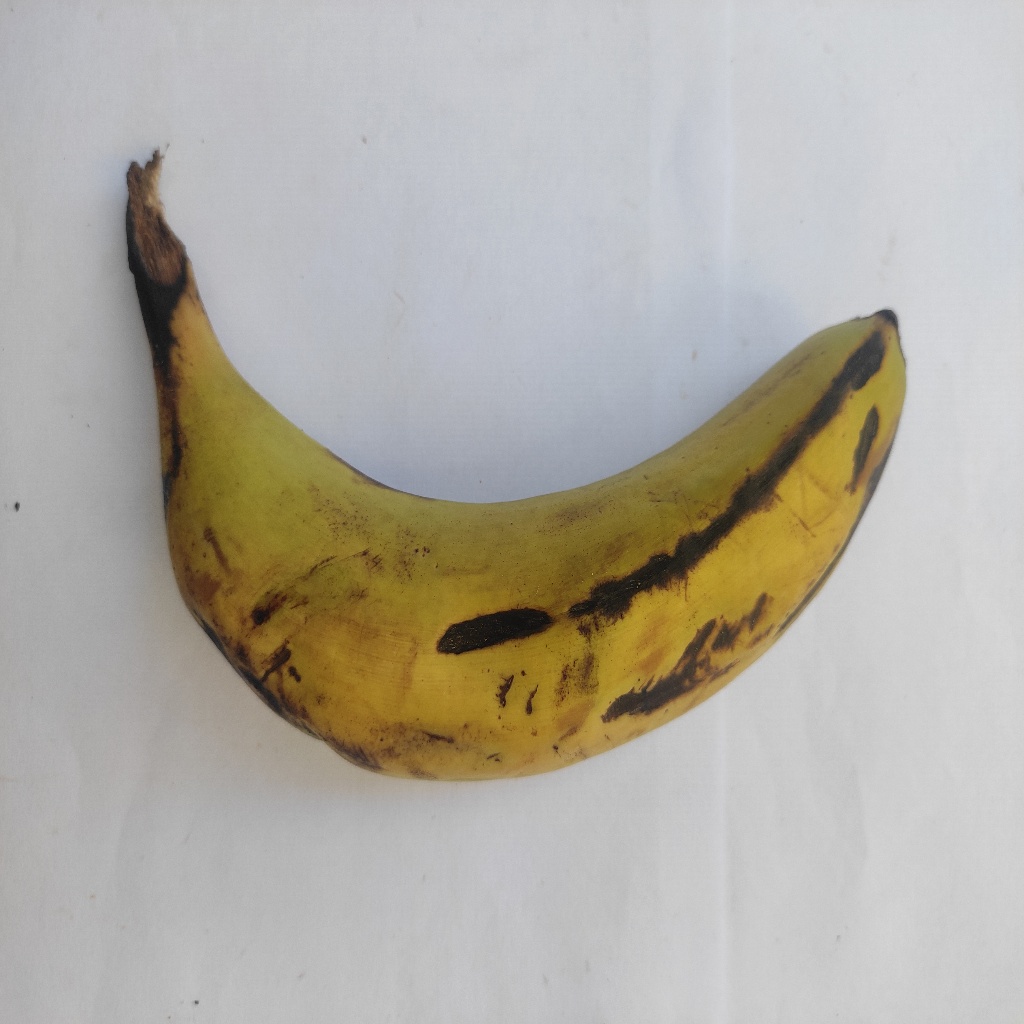
Crop: banana
Quality class: Class_A